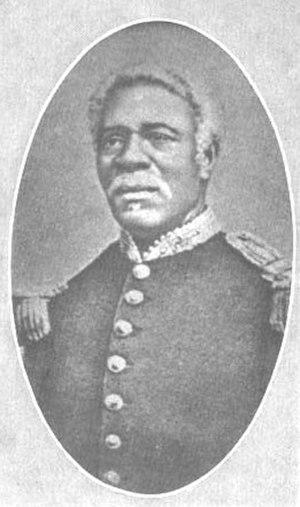
Michel Domingue, Président d'Haïti de 1874 à 1876.
Cet article liste les chefs d’État haïtiens —
Michel Domingue, né en 1813 aux Cayes et mort le 24 mai 1877 à Kingston, est un homme politique haïtien qui fut président de la République durant une année et demie. Président libéral, il n'a pas les qualités d'un homme d'État et confie la réalité du pouvoir à Septimus Rameau qui devient vice-président du conseil d'Etat. Mais Rameau est un homme autoritaire proche de la dictature qui déclencha ainsi une révolution qui causa ainsi la chute de Domingue et son exil en 1876.